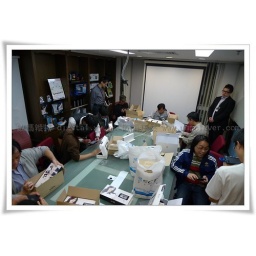
(Guy in the white shirt, holding an S5 with the blue SD card reader sticking out)